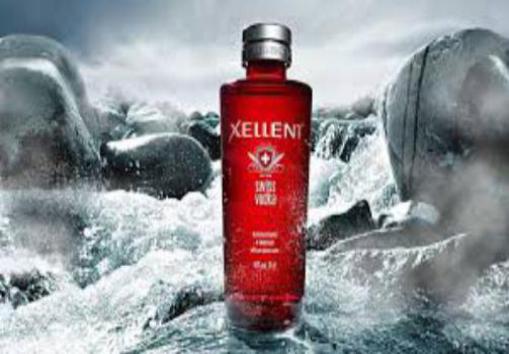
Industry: Necessities